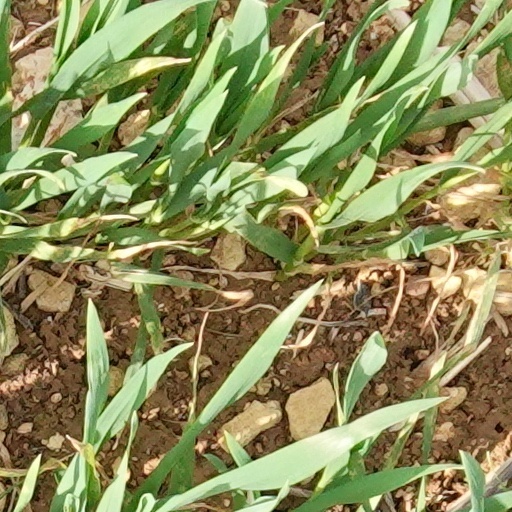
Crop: wheat